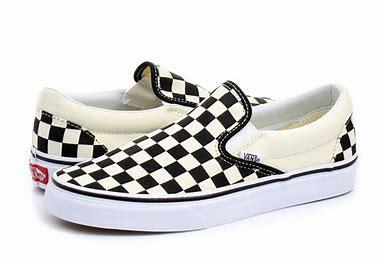
Brand: Vans
Model: Slip On